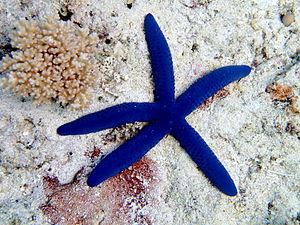
Les étoiles de mer ou Astéries forment une classe d'échinodermes, des animaux marins caractérisés par une silhouette rayonnante et un squelette calcaire formé de pièces articulées. On en dénombre au moins 1 500 espèces réparties dans plus de trente familles vivant dans tous les océans.
Linckia laevigata est une espèce d'étoiles de mer tropicale de la famille des Ophidiasteridae, caractérisée par ses longs bras et sa couleur bleu vif.
Les Ophidiasteridae constituent une famille d'étoiles de mer de l'ordre des Valvatida.